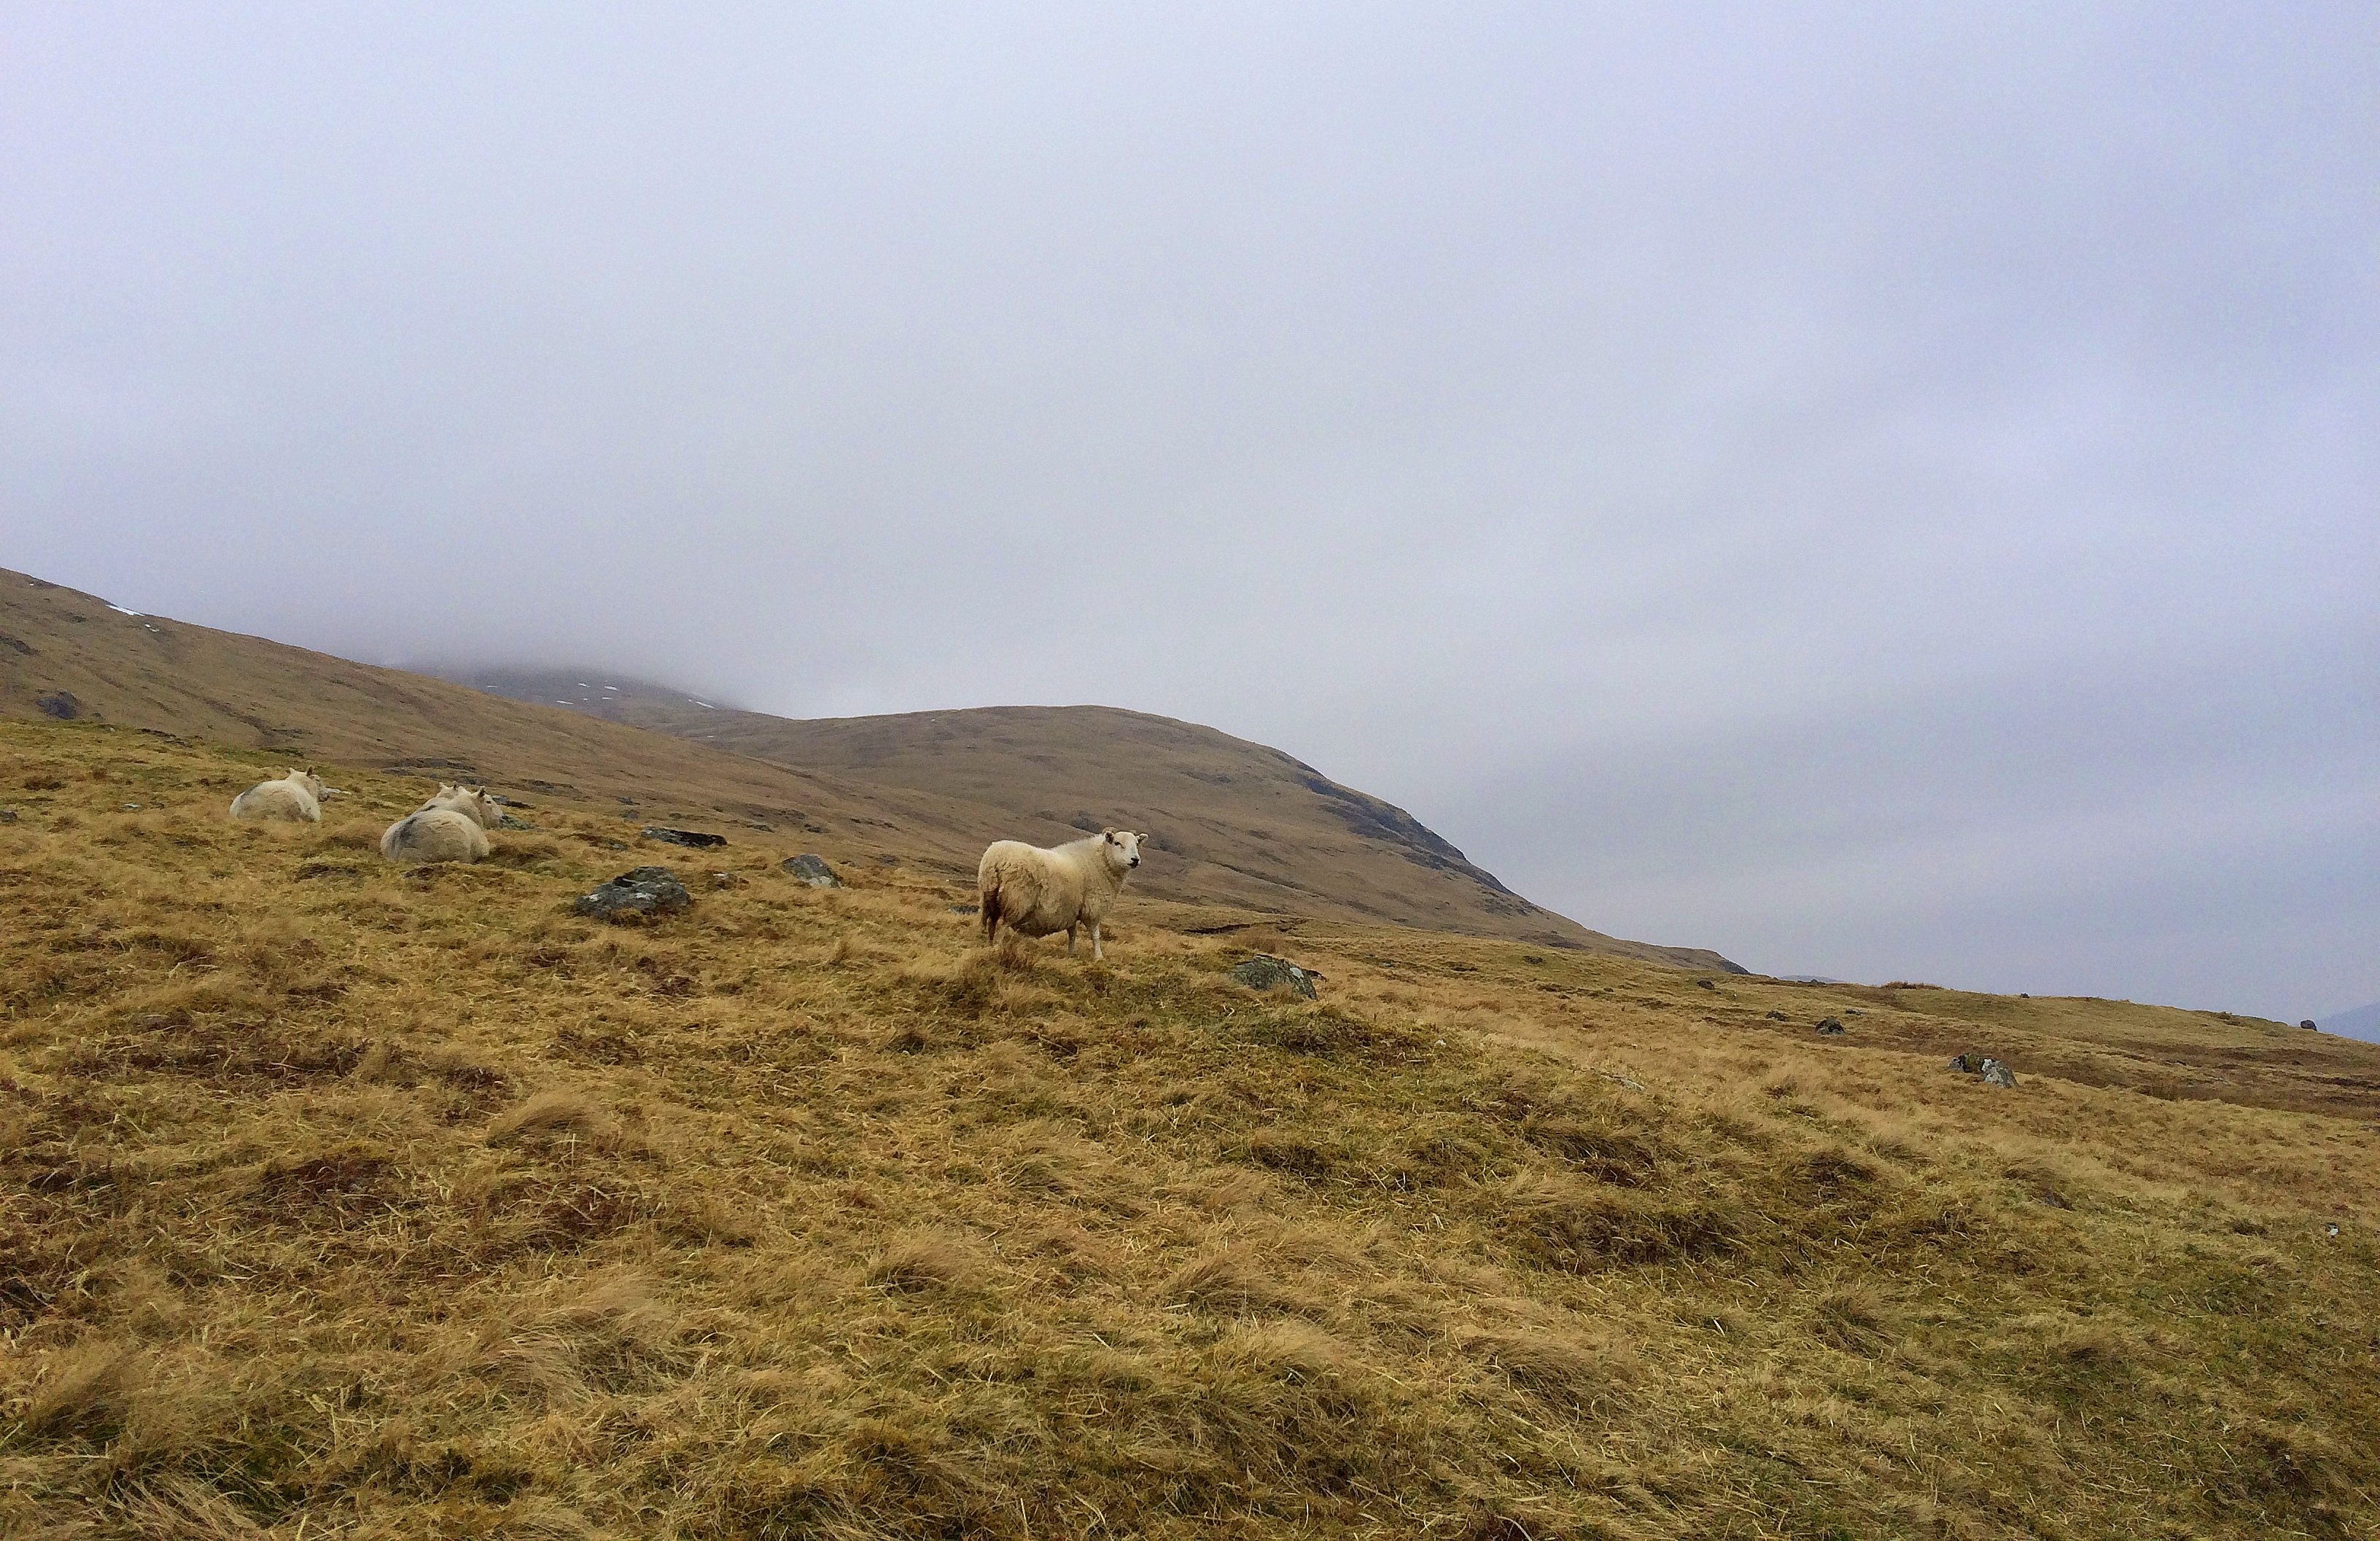
landscape, nature, wilderness, mountain, field, prairie, countryside, hill, adventure, foggy, pasture, sheep, highland, terrain, ridge, plain, hills, geology, grassland, animals, mammals, plateau, fell, habitat, loch, domestic animals, ecosystem, tundra, steppe, landform, natural environment, geographical feature, mountainous landforms